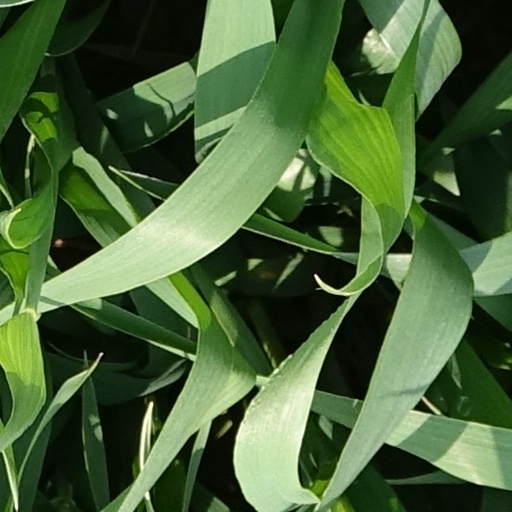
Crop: wheat